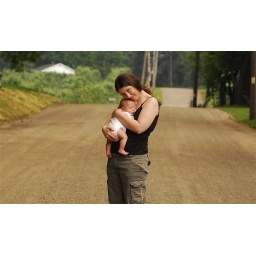
My road was getting prepped today for repaving, I thought the dirt beneath the pavement made for a nice setting.